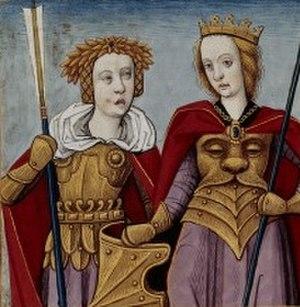
Orithye et Antiope, deux Amazones.